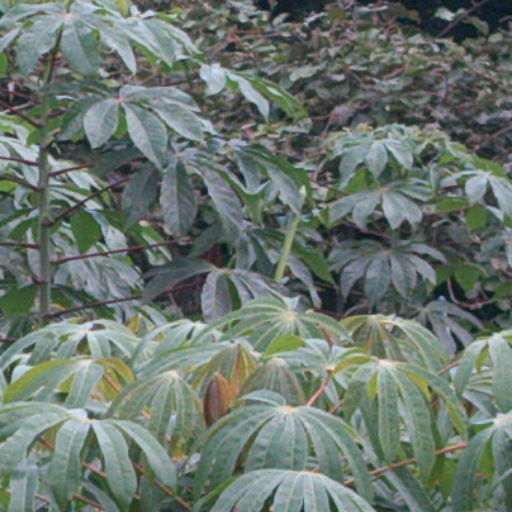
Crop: cassava